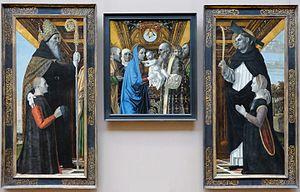
Ambrogio Stefani da Fossano, dit il Bergognone ou Borgognone, est un peintre italien de l'école lombarde dont le surnom serait dû à son affiliation artistique avec l'école bourguignonne française. Bien que contemporain de Léonard de Vinci, Ambrogio Borgognone peint dans un style plus proche de celui de la pré-Renaissance, du lombard Vincenzo Foppa et de Bernardino Zenale.